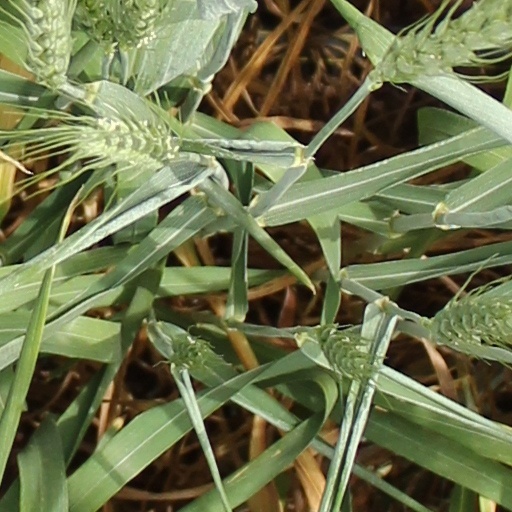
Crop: wheat